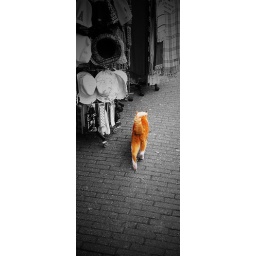
Amsterdam: walking red cat in the market